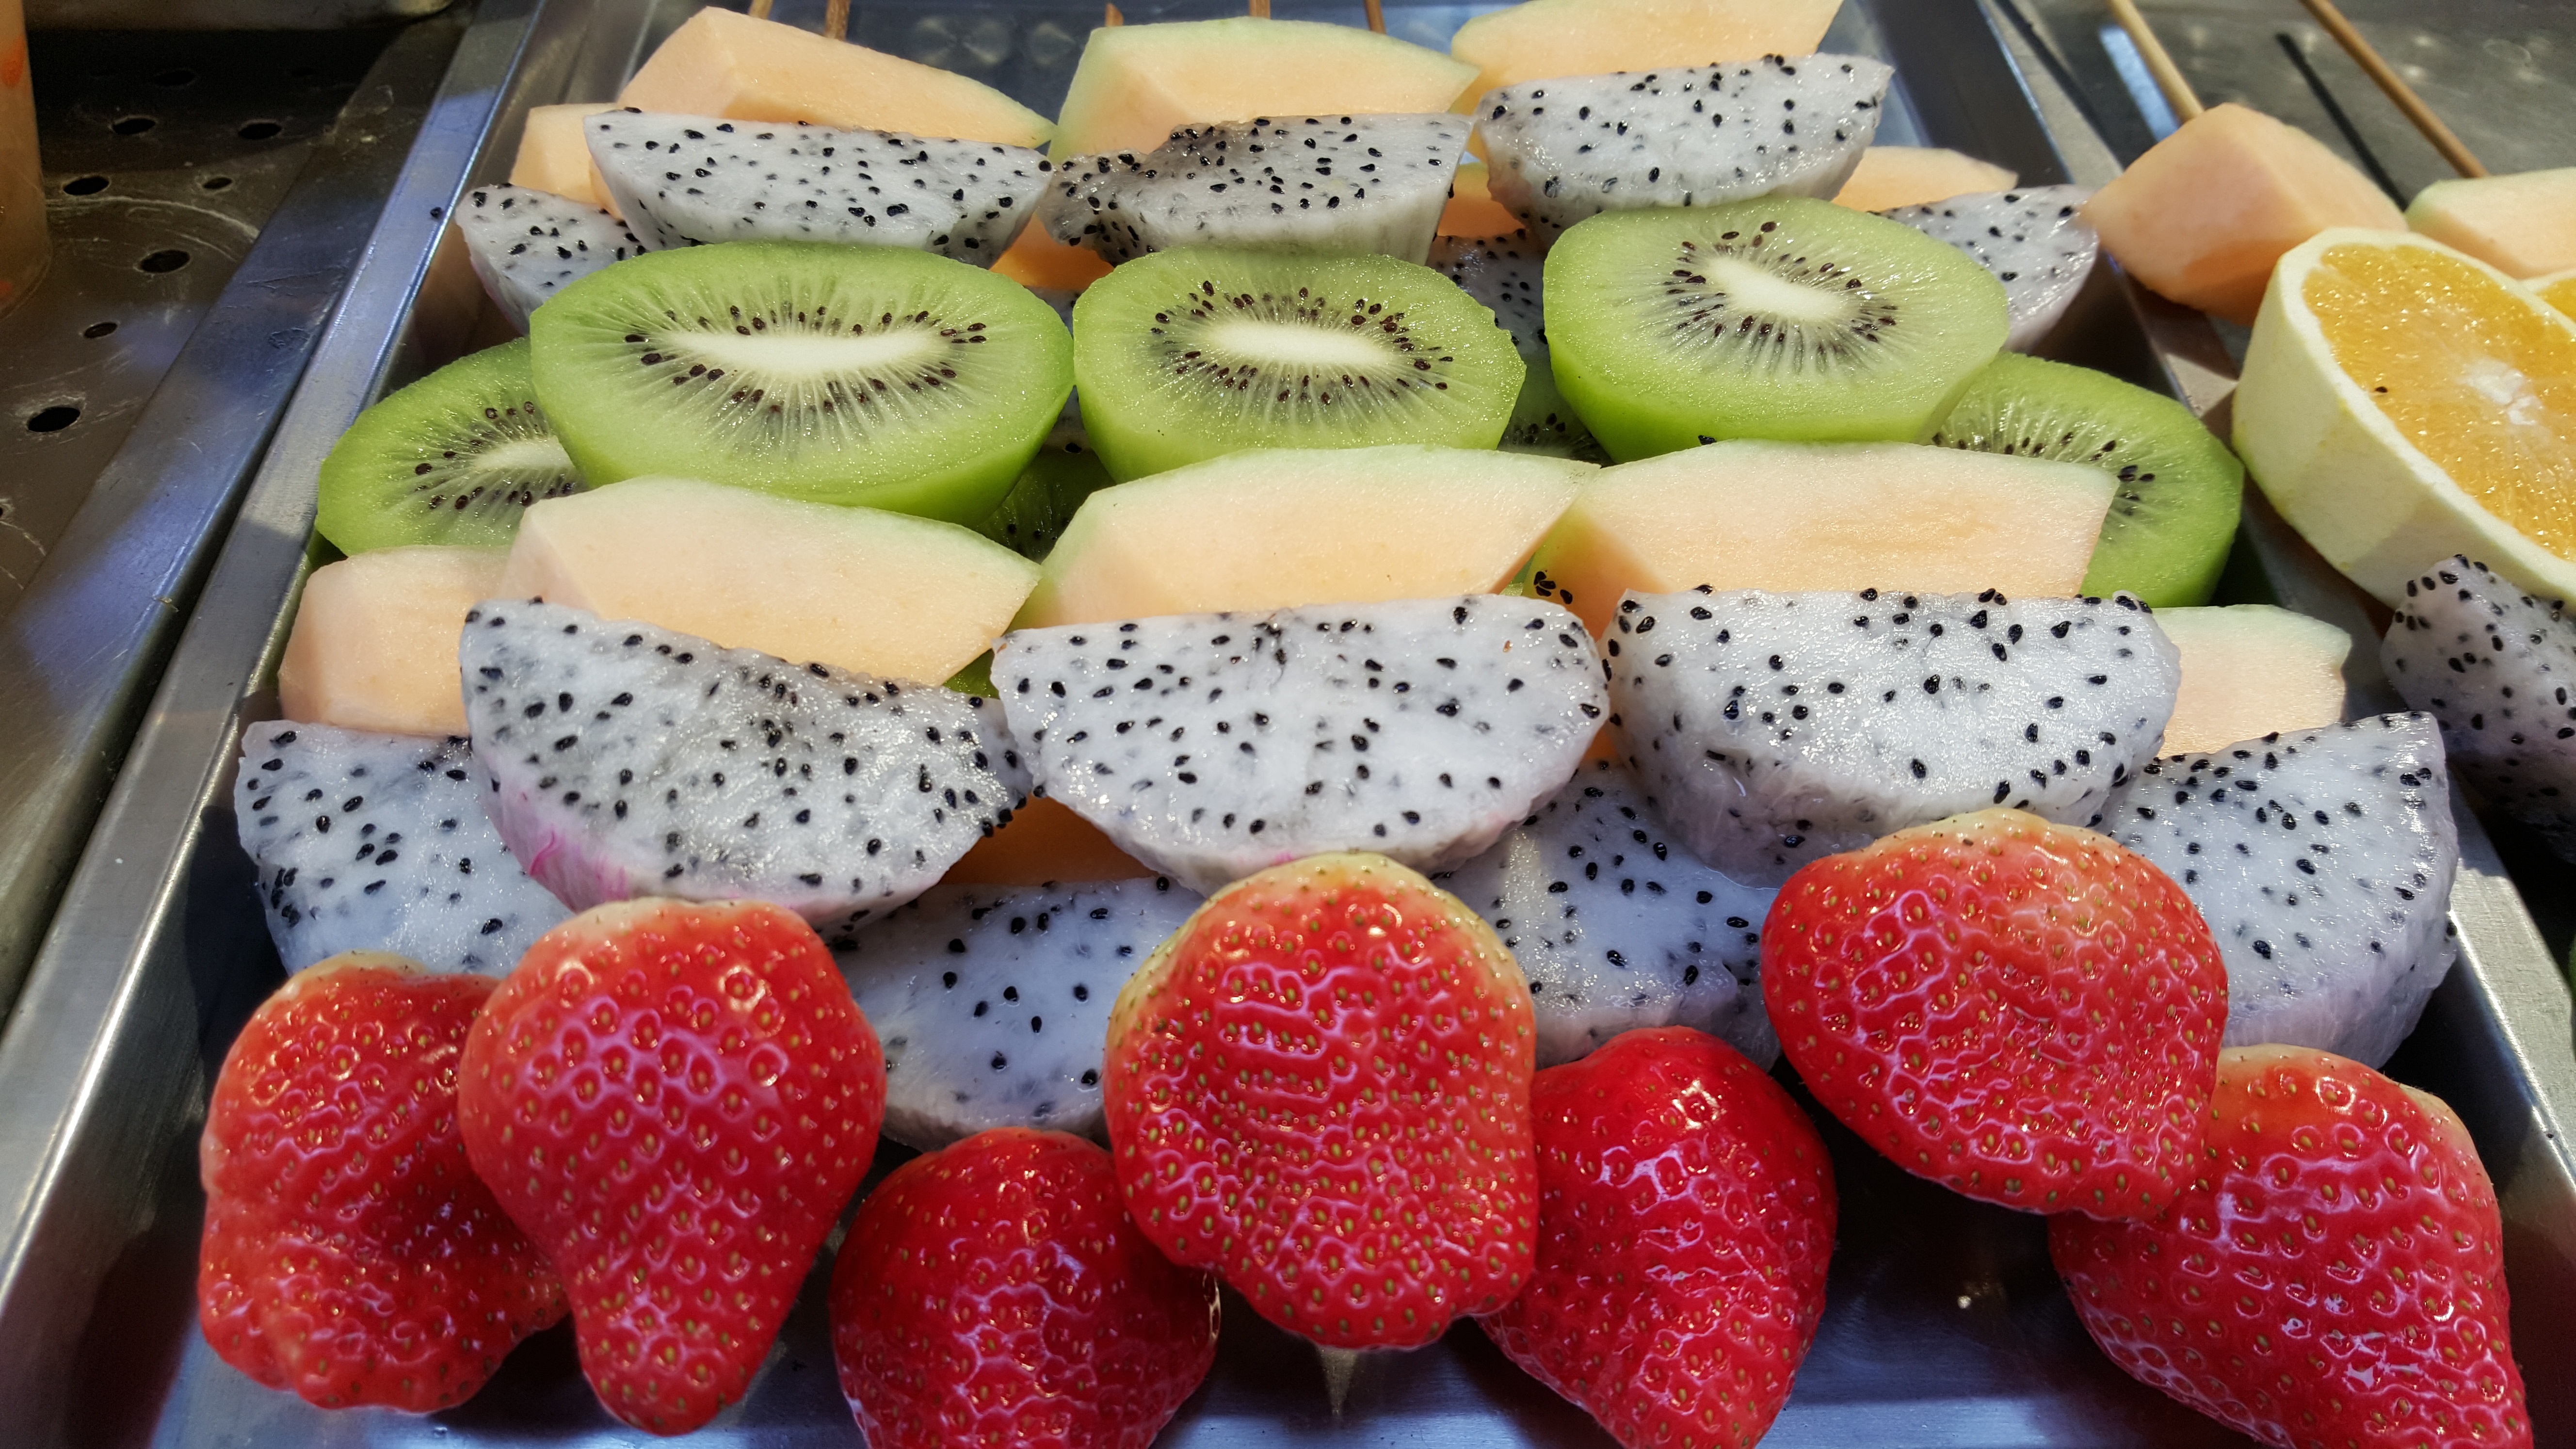
plant, fruit, meal, food, produce, breakfast, dessert, strawberry, dragon fruit, kiwi, fresh fruit, mango, strawberries